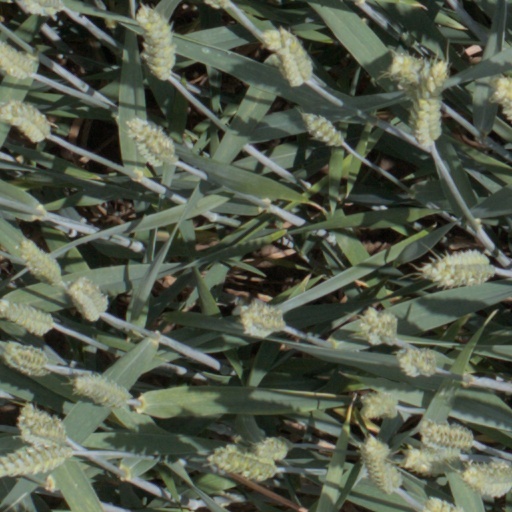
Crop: wheat